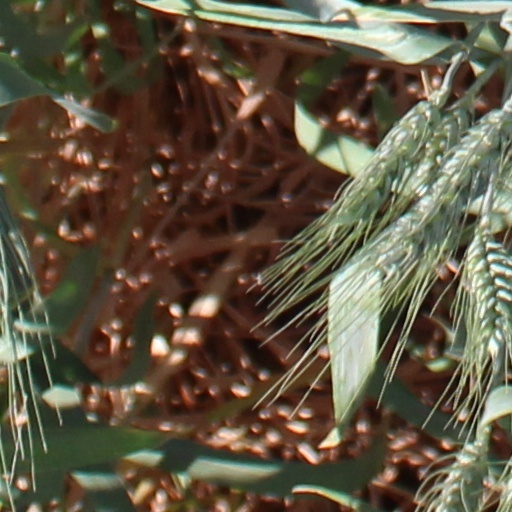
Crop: wheat